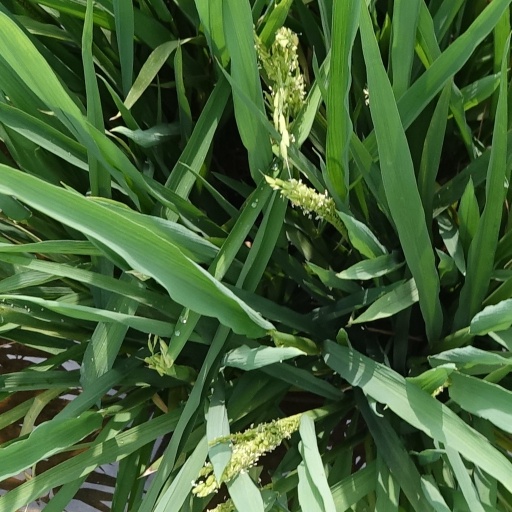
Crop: rice